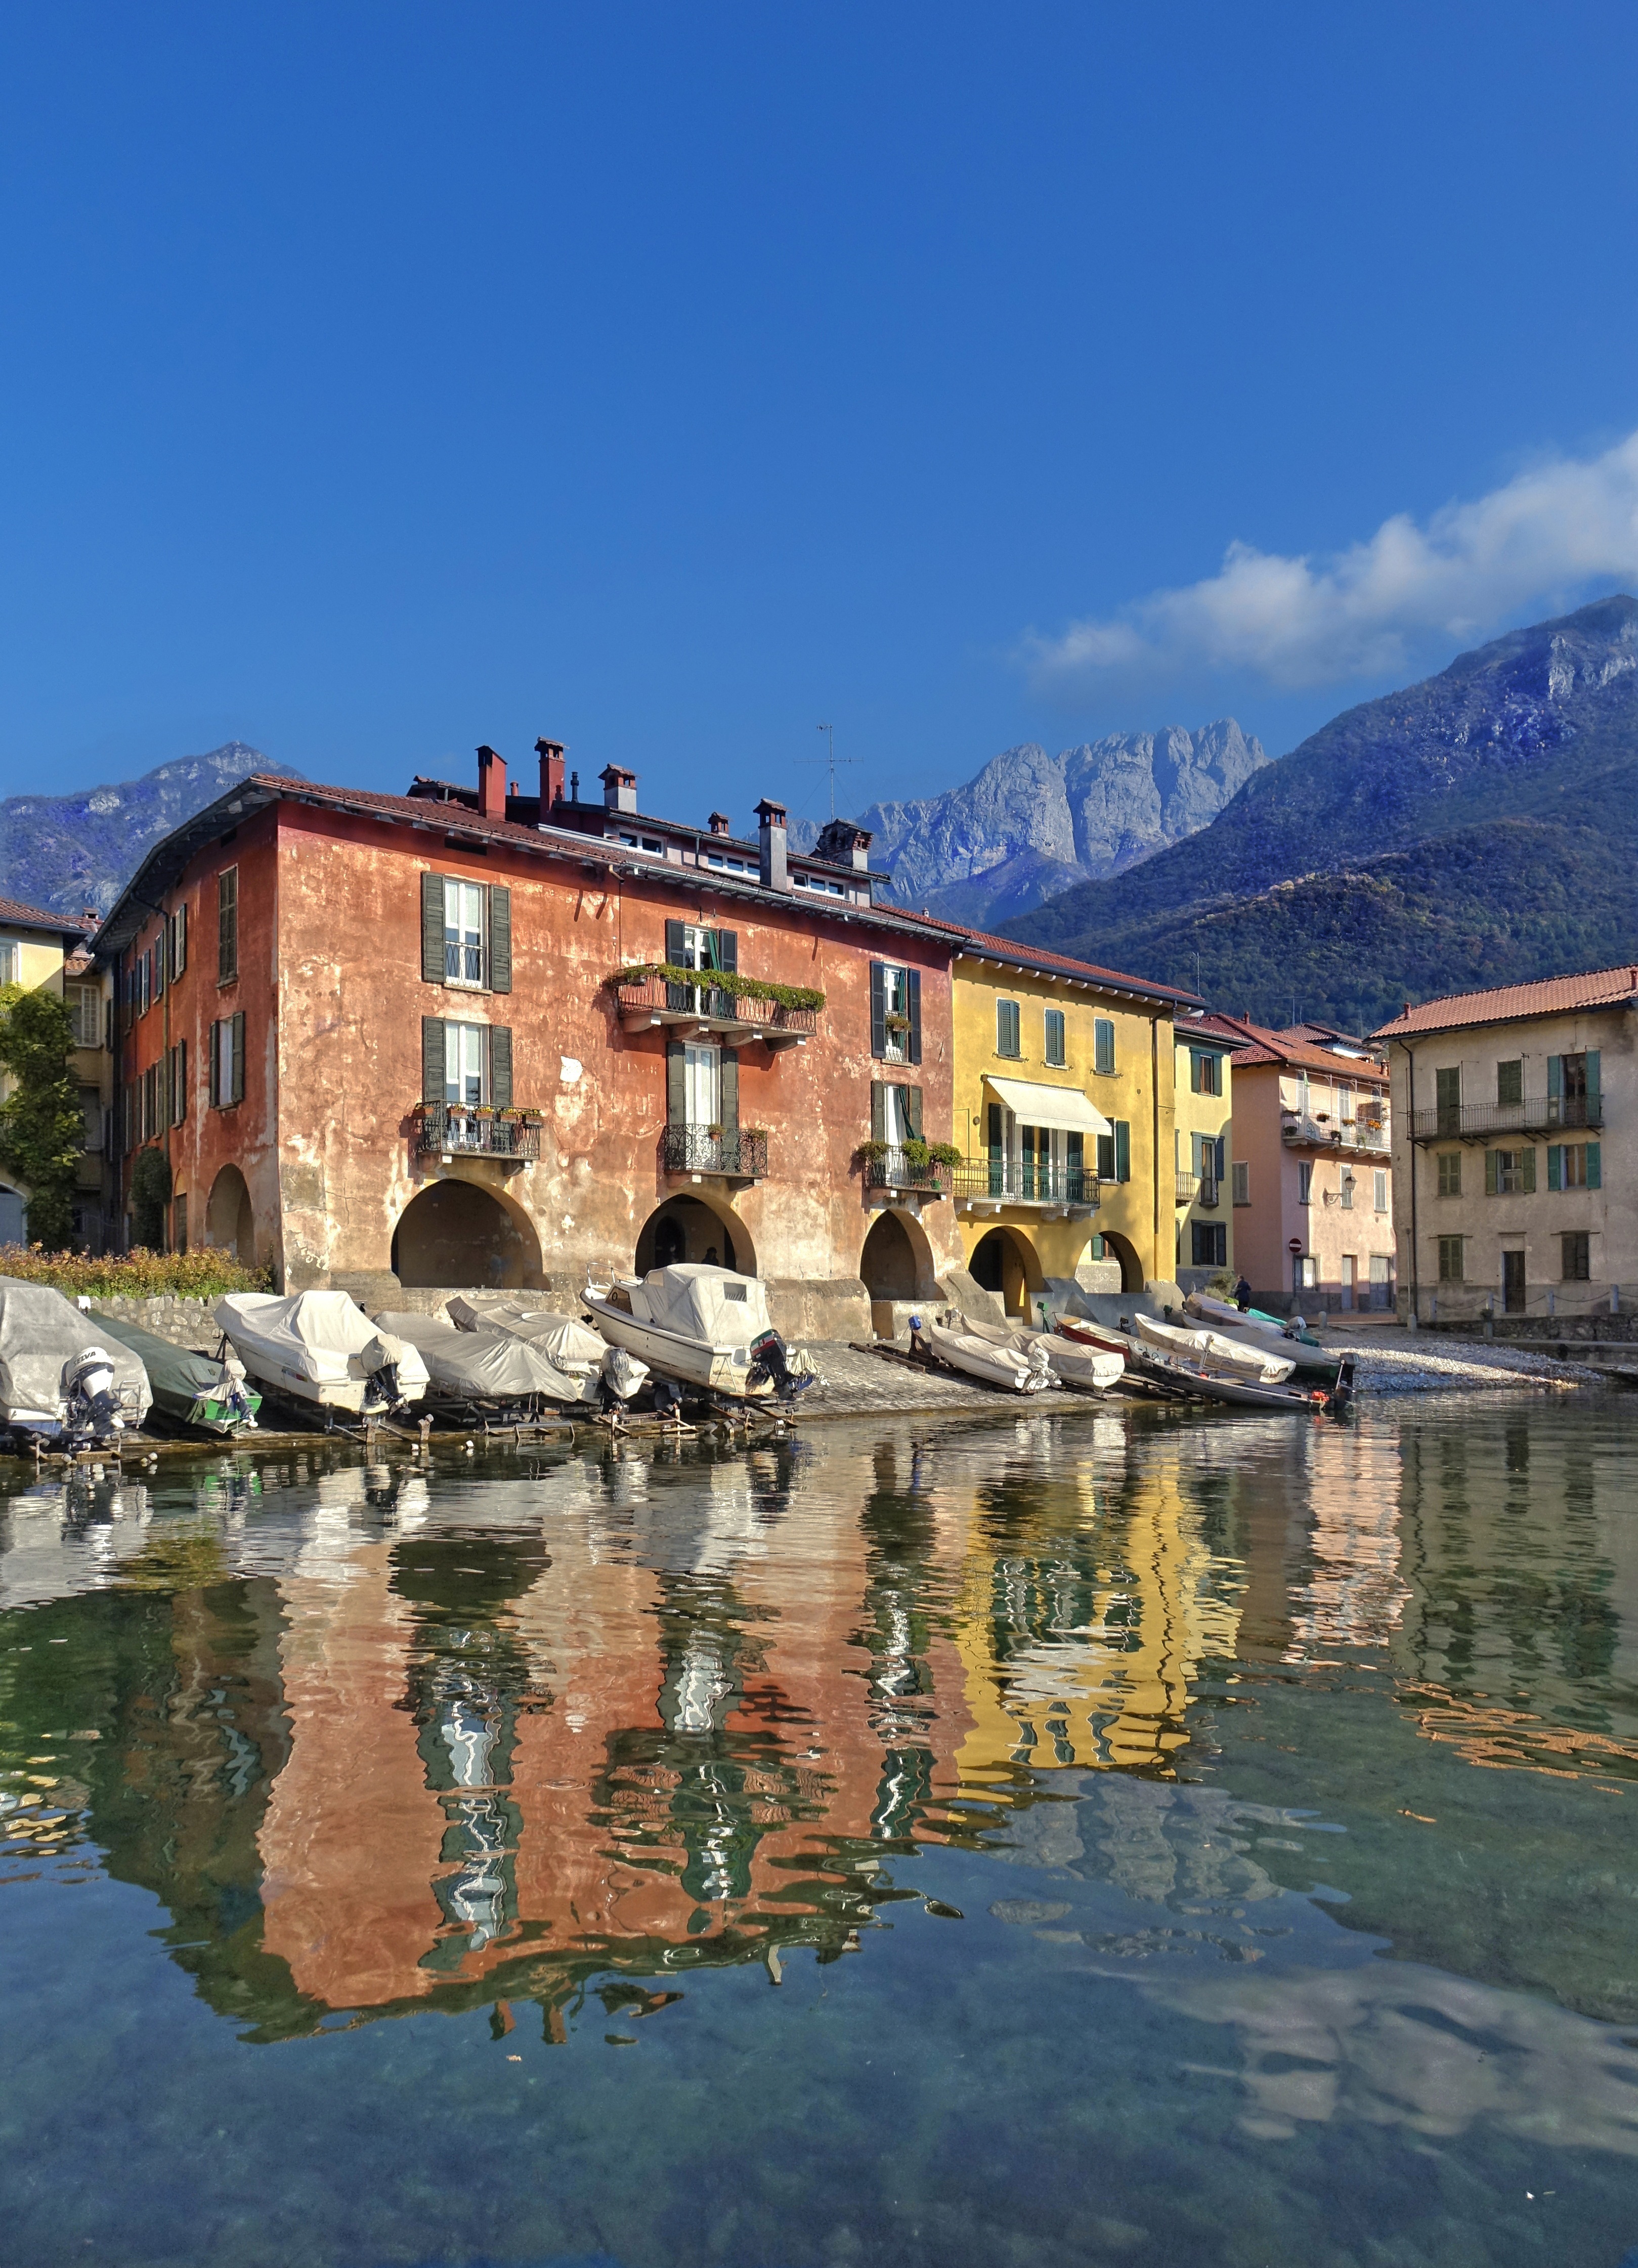
landscape, sea, water, sky, lake, town, river, canal, cityscape, vacation, travel, village, reflection, italy, tourism, waterway, vista, estate, lake como, landform, mandello, shore granda, lombard